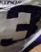
Number: 3